Bhaisajyaguru

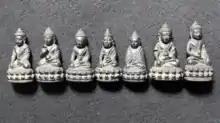
Phra Kring 2395 - 2411

Starting in the 7th century in Japan, Yakushi was prayed to in the place of Ashuku (Akshobhya). Some of Yakushi's role has been taken over by Jizō (Ksitigarbha), but Yakushi is still invoked in the traditional memorial services for the dead.